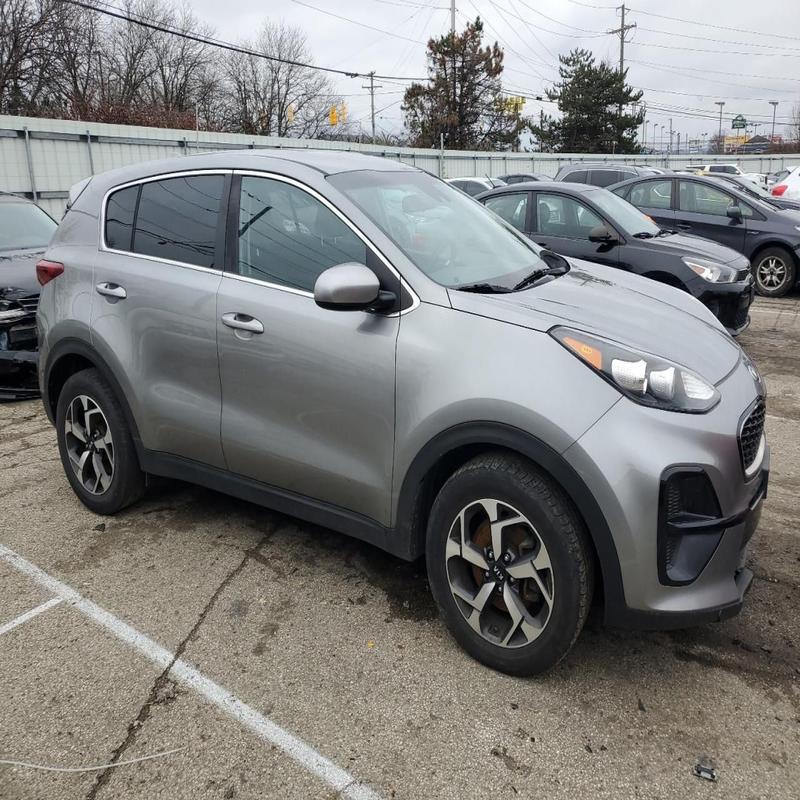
Aucun dommage détecté.
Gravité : aucun